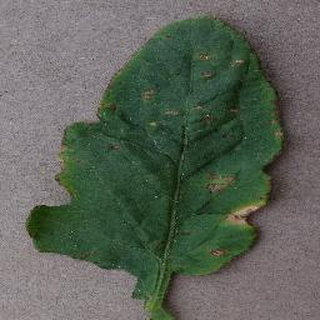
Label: tomato_bacterial_spot